Marmion Tower

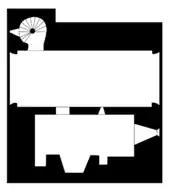
Plan of the ground floor

When the antiquary John Leland visited the site in the mid-16th century, he described how "the castelle of Tanfeld, or rather as it is nowe, a meane manor Place, stondith hard on the ripe of Ure, wher I saw no notable building but a fair toured Gateway and a Haule of squarid stone."